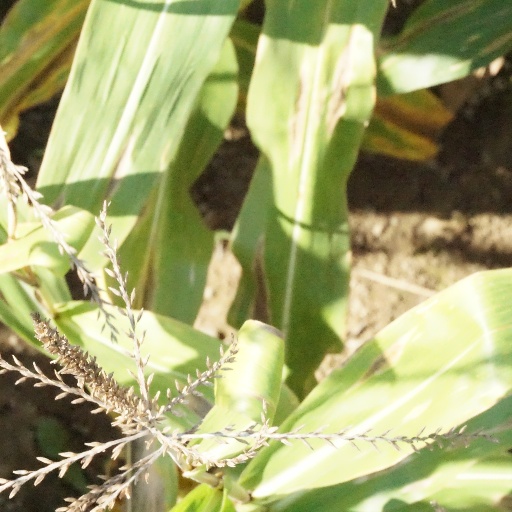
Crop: maize; corn